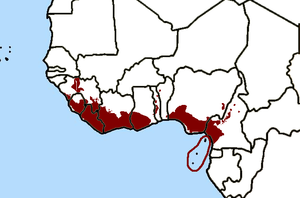
Carte du hotspot de la Forêt guinéenne de l'Ouest africain
La Forêt guinéenne de l'Ouest africain est un ensemble biogéographique faisant partie de l'écozone afrotropicale, défini par Conservation International, comme un point chaud de biodiversité.